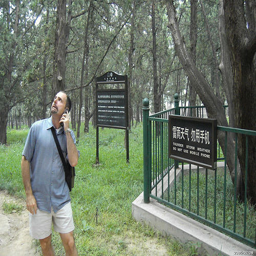
A man looks up, while he talks on a cell phone, in a park.
A man standing around looking up while on his cell phone
a man on a cell phone in front of a park
A man is standing in front of a gated tree looking up into the sky.
A man is talking on the phone in a park.